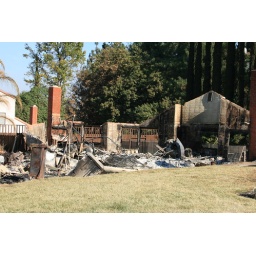
Another view of a house leveled by the fire. Somehow the neighbor's house and wooden deck survived.